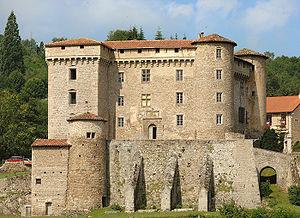
Château de Chalmazel
Le château de Chalmazel est situé sur la commune de Chalmazel, dont le nom médiéval était Saint-Jehan-des-Neiges, dans le Monts du Forez, entre les villes de Saint-Étienne et de Thiers, en France. Il domine la vallée du Lignon et a été construit pour être une forteresse inexpugnable selon le vœu du comte du Forez.
Chalmazel est une ancienne commune française située dans le département de la Loire en région Rhône-Alpes, connue pour sa station de sports d'hiver et son château.
Louis-Justin-Marie, marquis de Talaru, est un militaire, diplomate et homme politique français des XVIIIᵉ et XIXᵉ siècles.
La liste des châteaux de la Loire recense de manière non exhaustive les mottes castrales, les châteaux, château fort ou château de plaisance, les châteaux viticoles, les maisons fortes, les manoirs, situés dans le département français de la Loire. Il est fait état des inscriptions et classements au titre des monuments historiques.